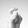
ASL letter: X